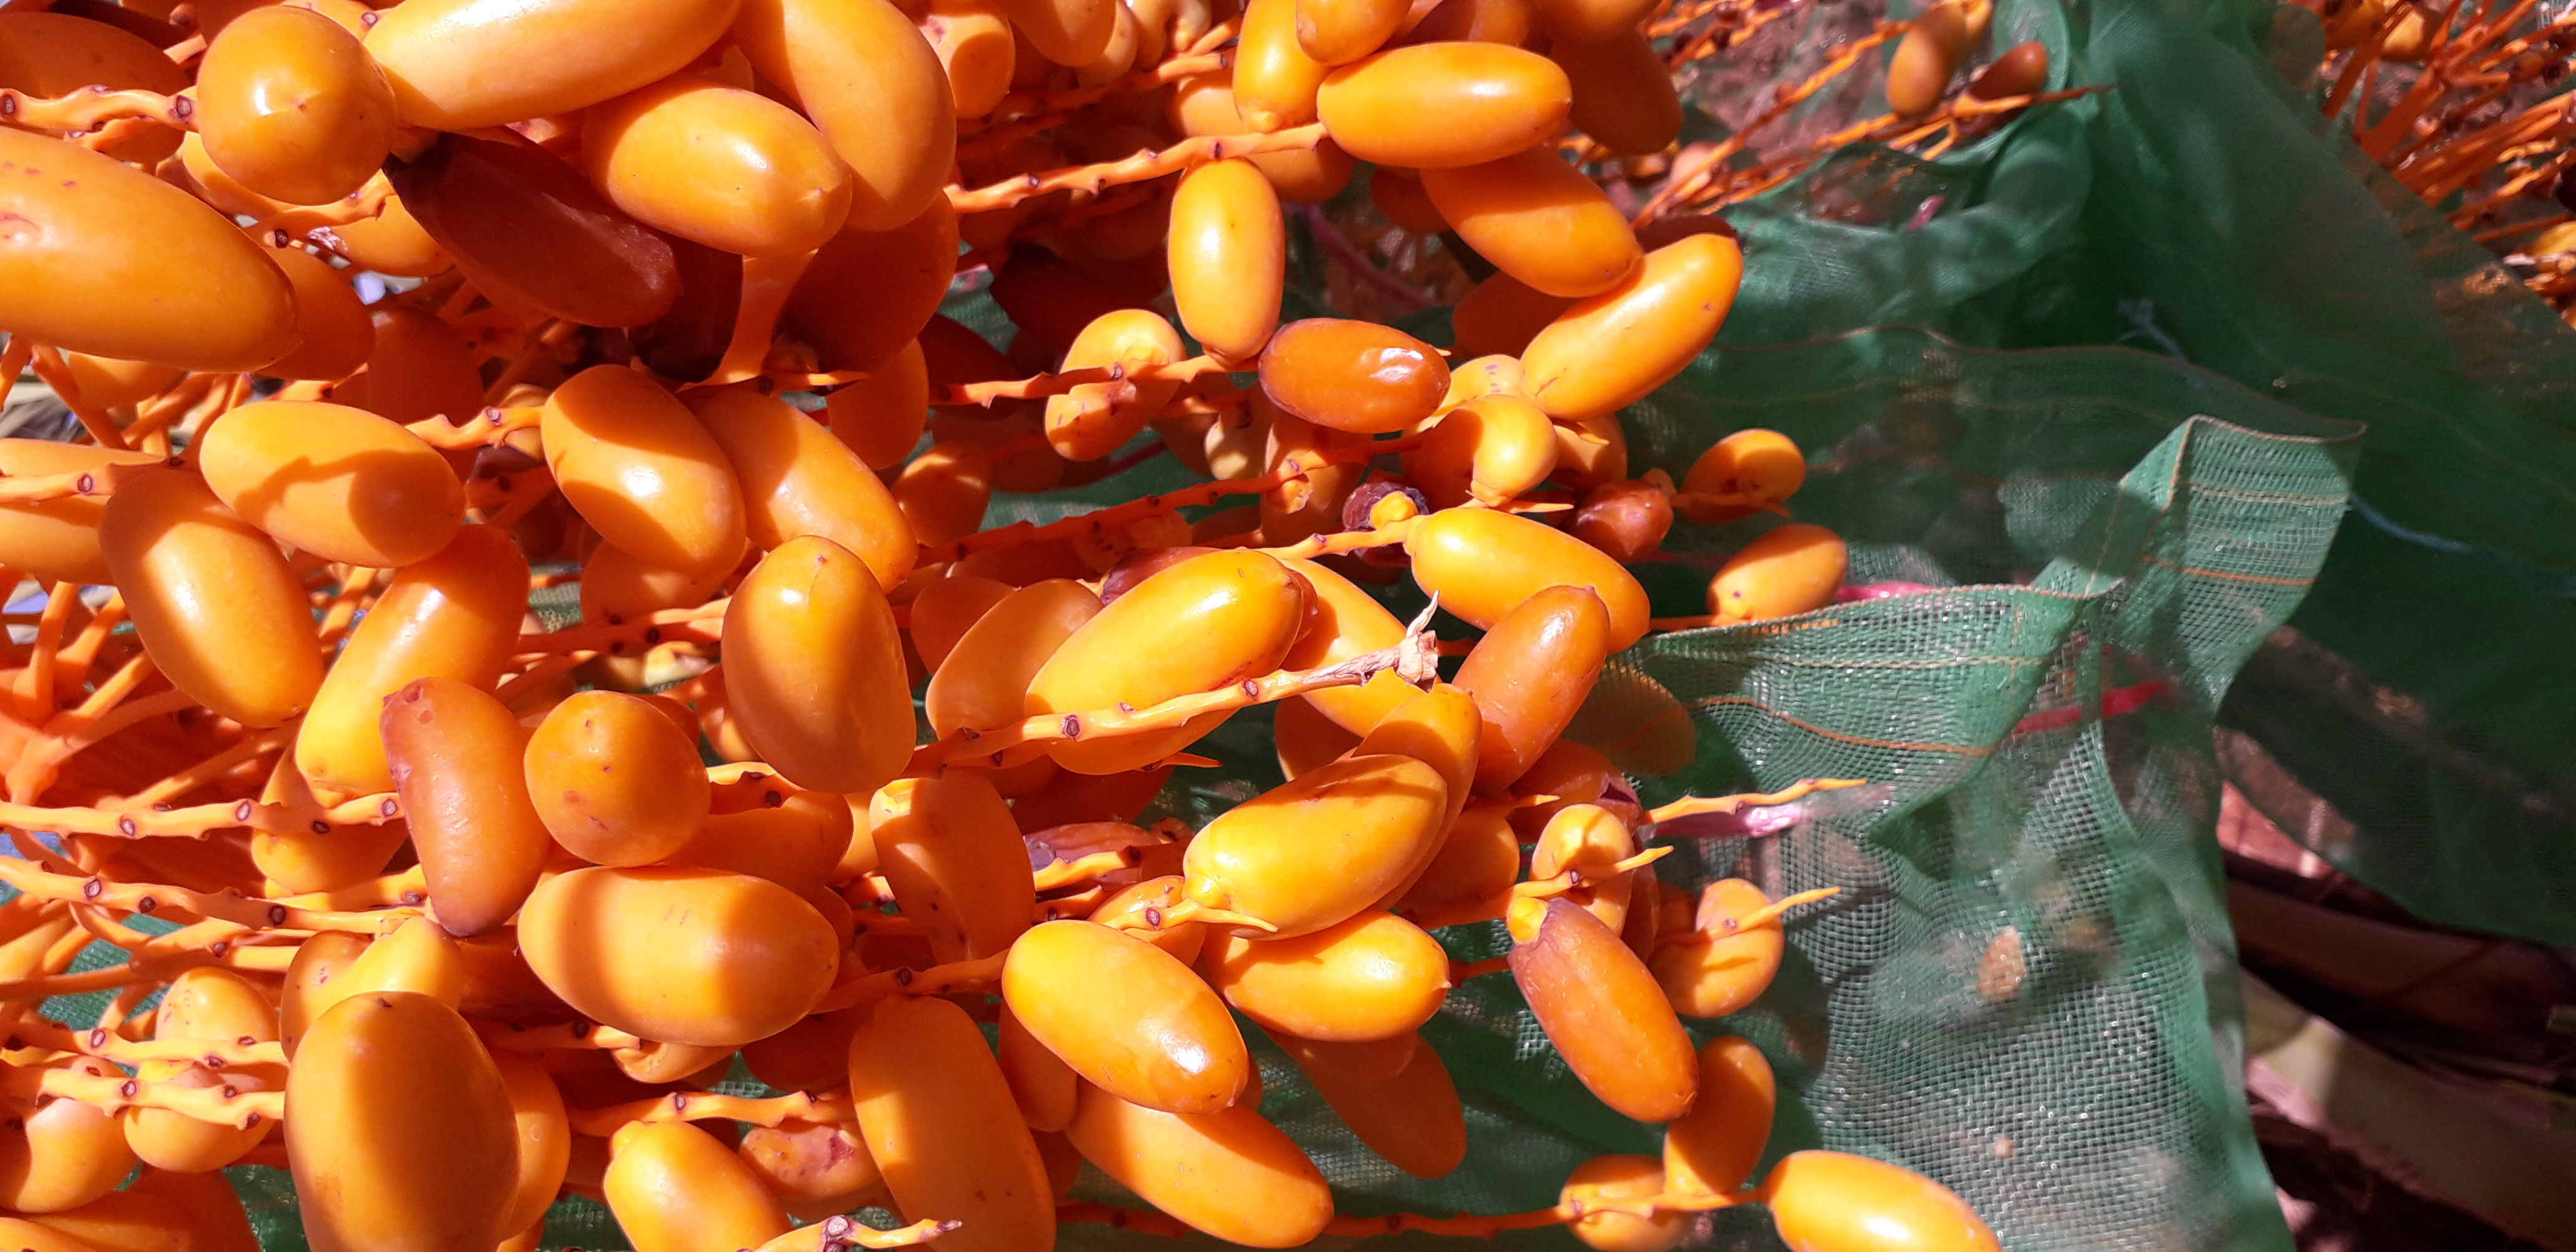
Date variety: kholt